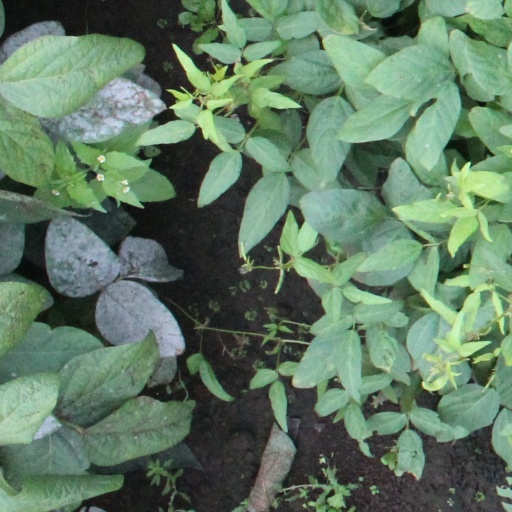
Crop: soybean